Videotage

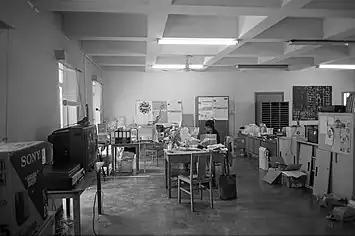
Office manager Fion Ng at the office of Videotage at Oil Street, 1999 ©Almond Chu

The space at Oil Street Artist Village (1998–1999) was Videotage's first office space. Located in the former Government Supplies Department Headquarters (GSDH) at Oil Street, North Point. With the establishment of Hong Kong Arts Development Council in 1995 and its funding support, Videotage has joined along with other artists' organisations to rent the unoccupied space creating the "first cultural hot spot" in Hong Kong. Located on the 9/F of a tall block in Oil Street Artist Village, Videotage indeed shared the spacious room with some local artists. Videotage also rented a room on the 8/F of the same building for editing (with Media 100) and equipment storage. During the time in Oil Street, Videotage has collaborated with the fellow resident artists for a number of important projects, notable events including Hong Kong Arts Festival 1998 "Every Single Other Territory (My Own Idiosyncrasy Garden)" Multimedia Performance, Microwave Video Festival 98"'- Sight and Site", "Video Circle" (1999) installation exhibition (curated by Danny Yung, co-organised with HKUST Centre for the Arts), "Sick and Dizzy" media art exhibition (partnered with A Griffith Artworks Project, Griffith University).